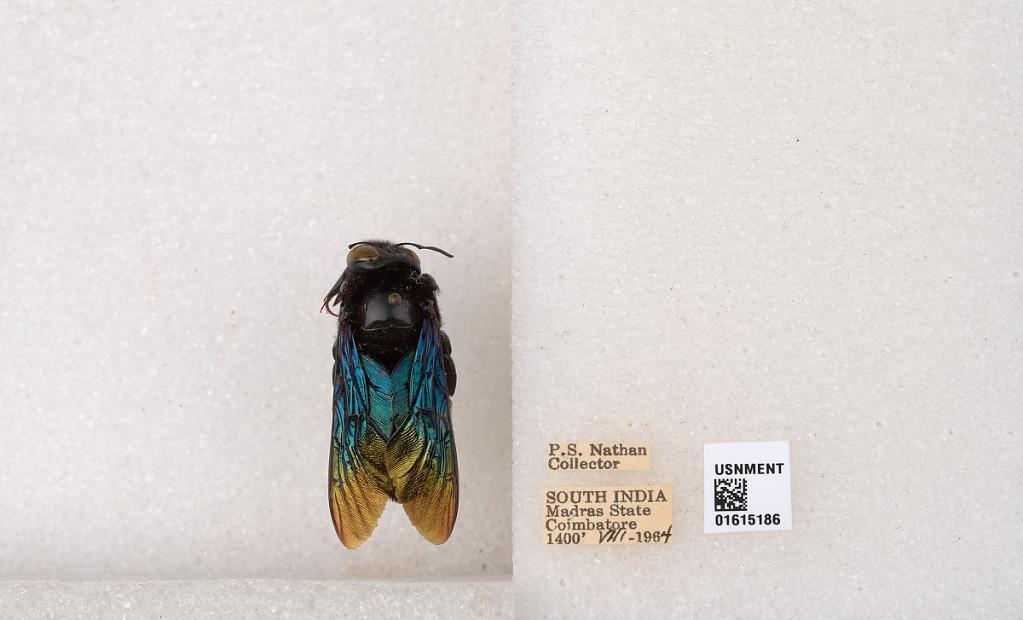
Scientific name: Xylocopa (Biluna) auripennis auripennis Lepeletier
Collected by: P. Nathan
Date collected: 1964-8-1
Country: India
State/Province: Tamil Nadu
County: Coimbatore
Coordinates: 10.9955, 76.9034